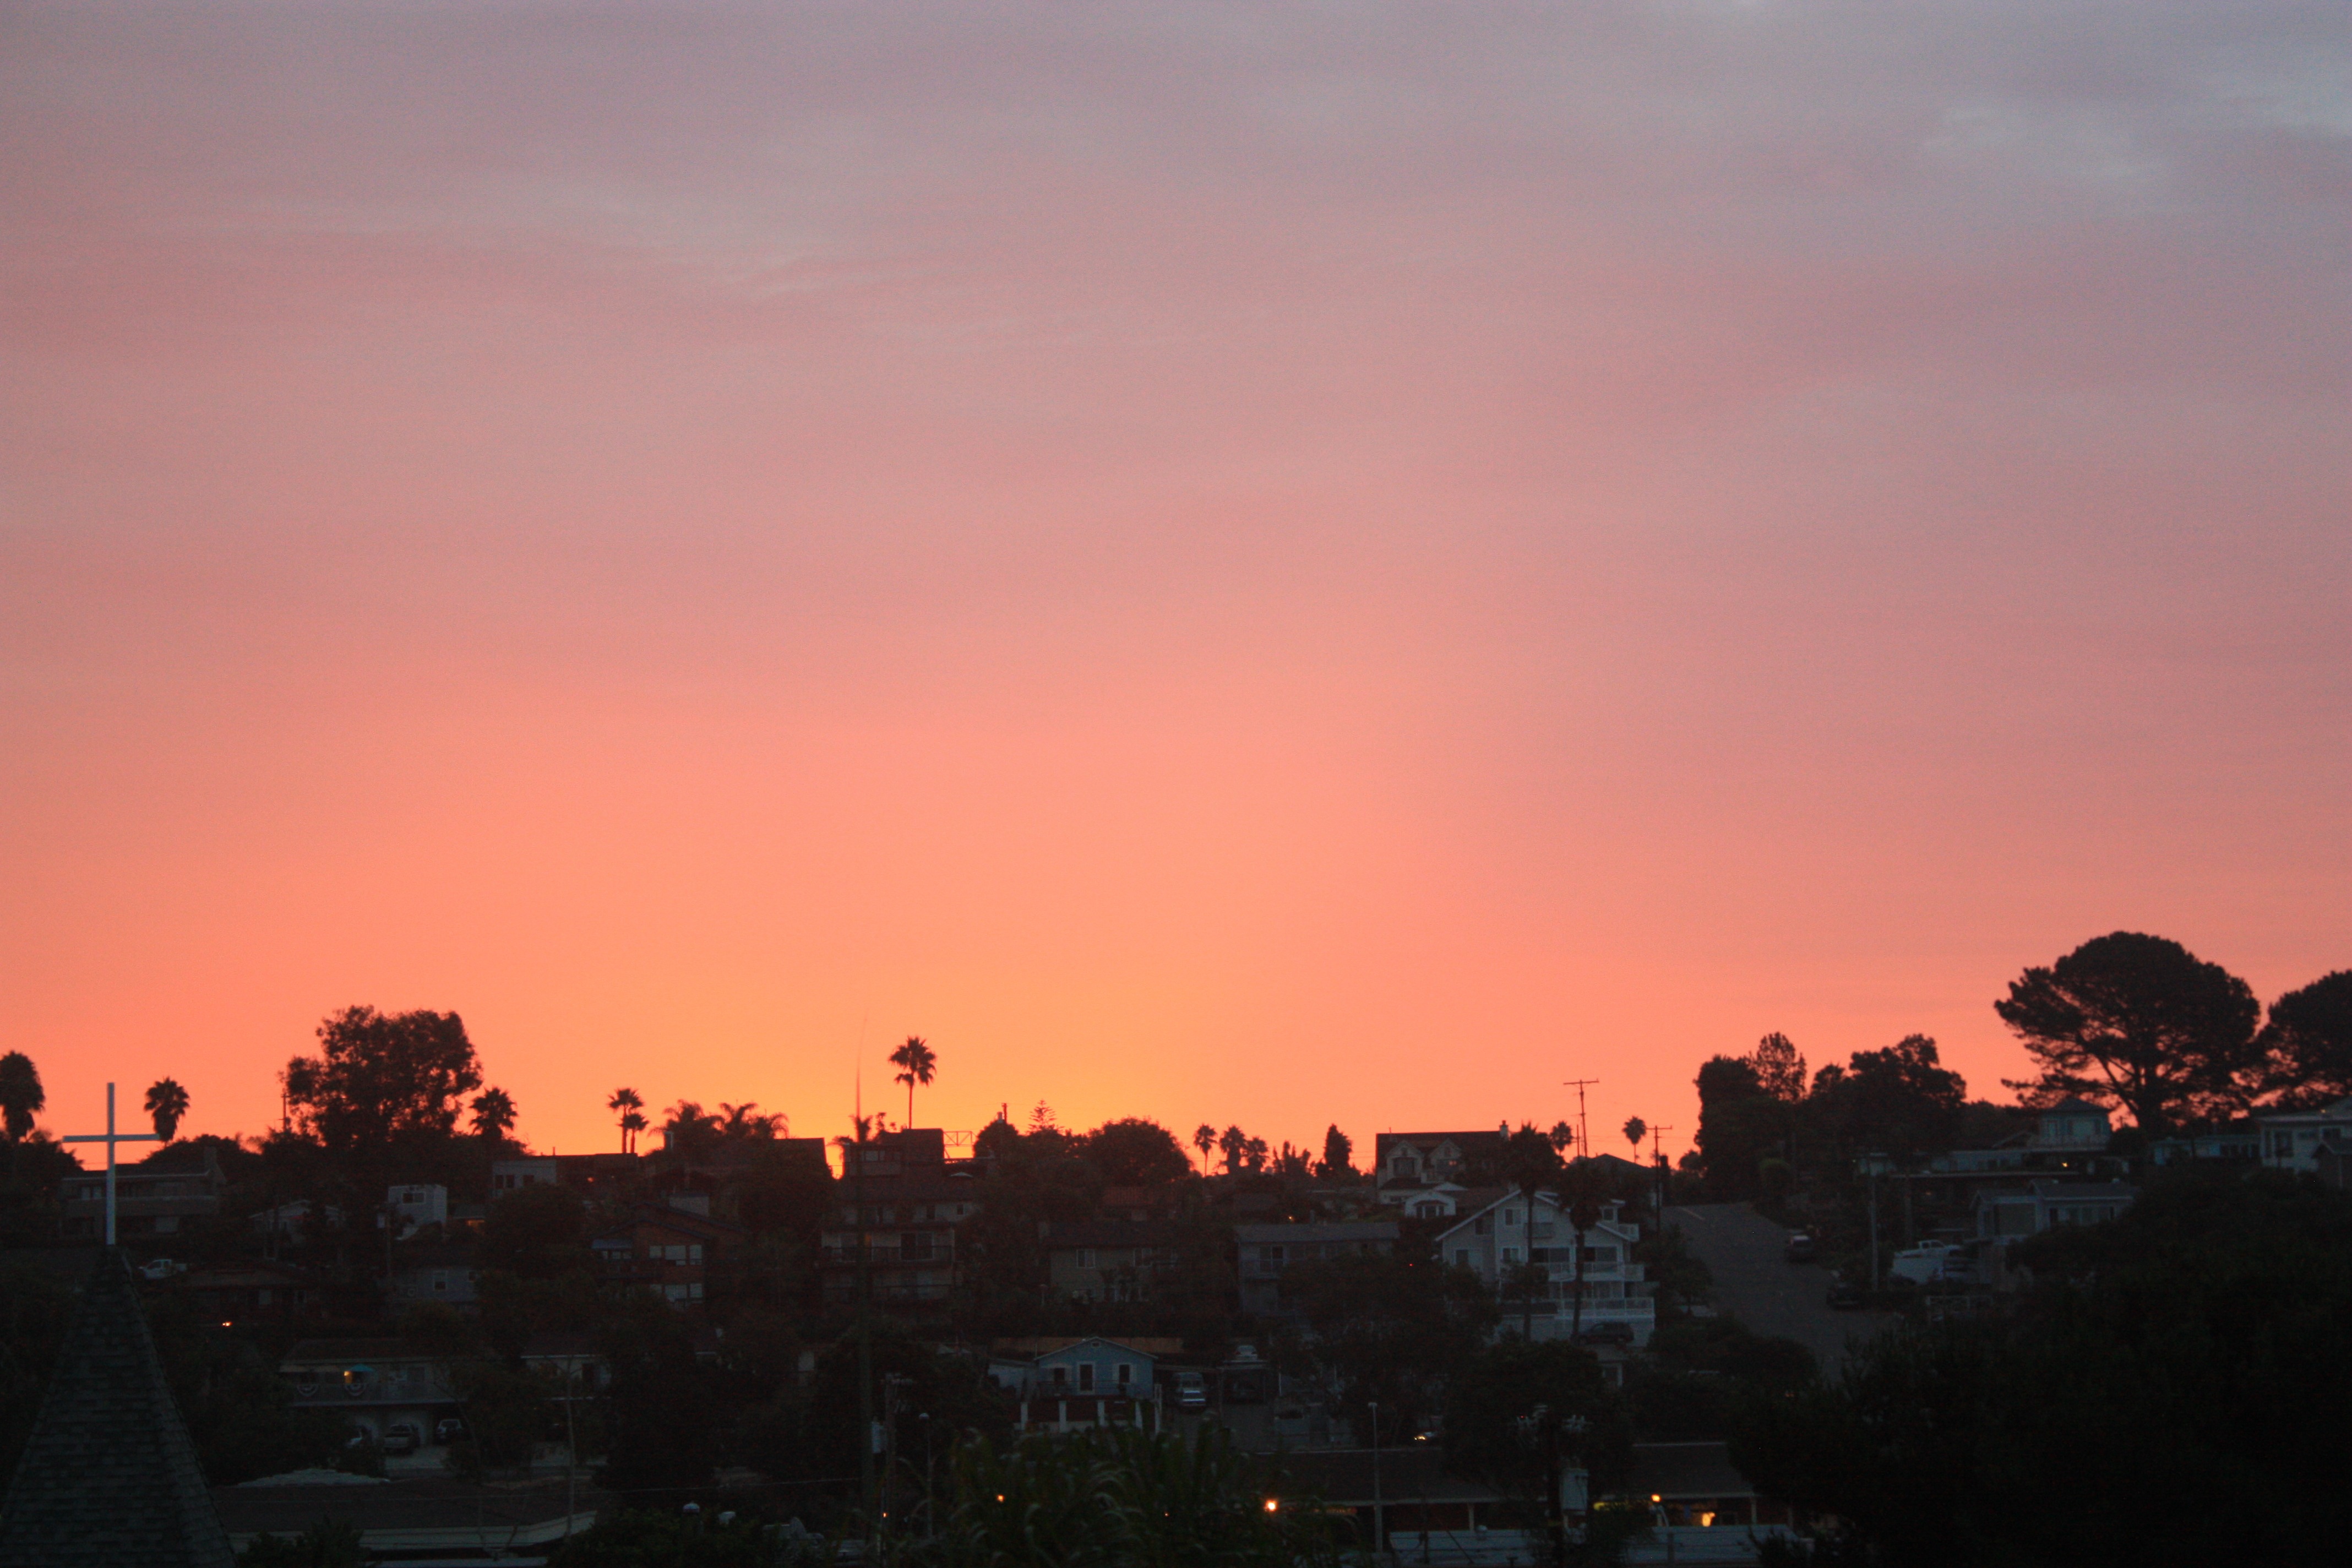
landscape, horizon, cloud, sky, sun, sunrise, sunset, skyline, sunlight, morning, dawn, city, cityscape, dusk, evening, california, afterglow, encinitas, morning sky